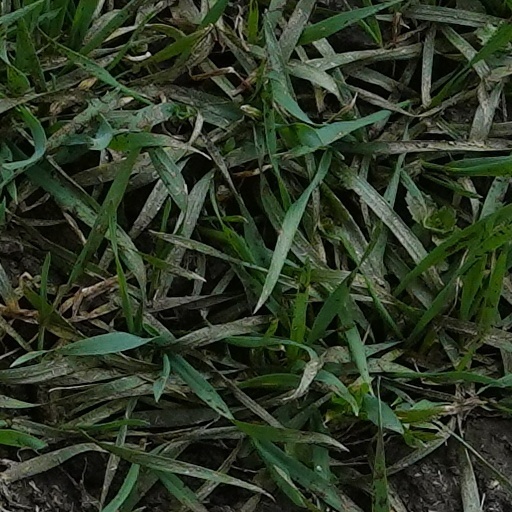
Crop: wheat